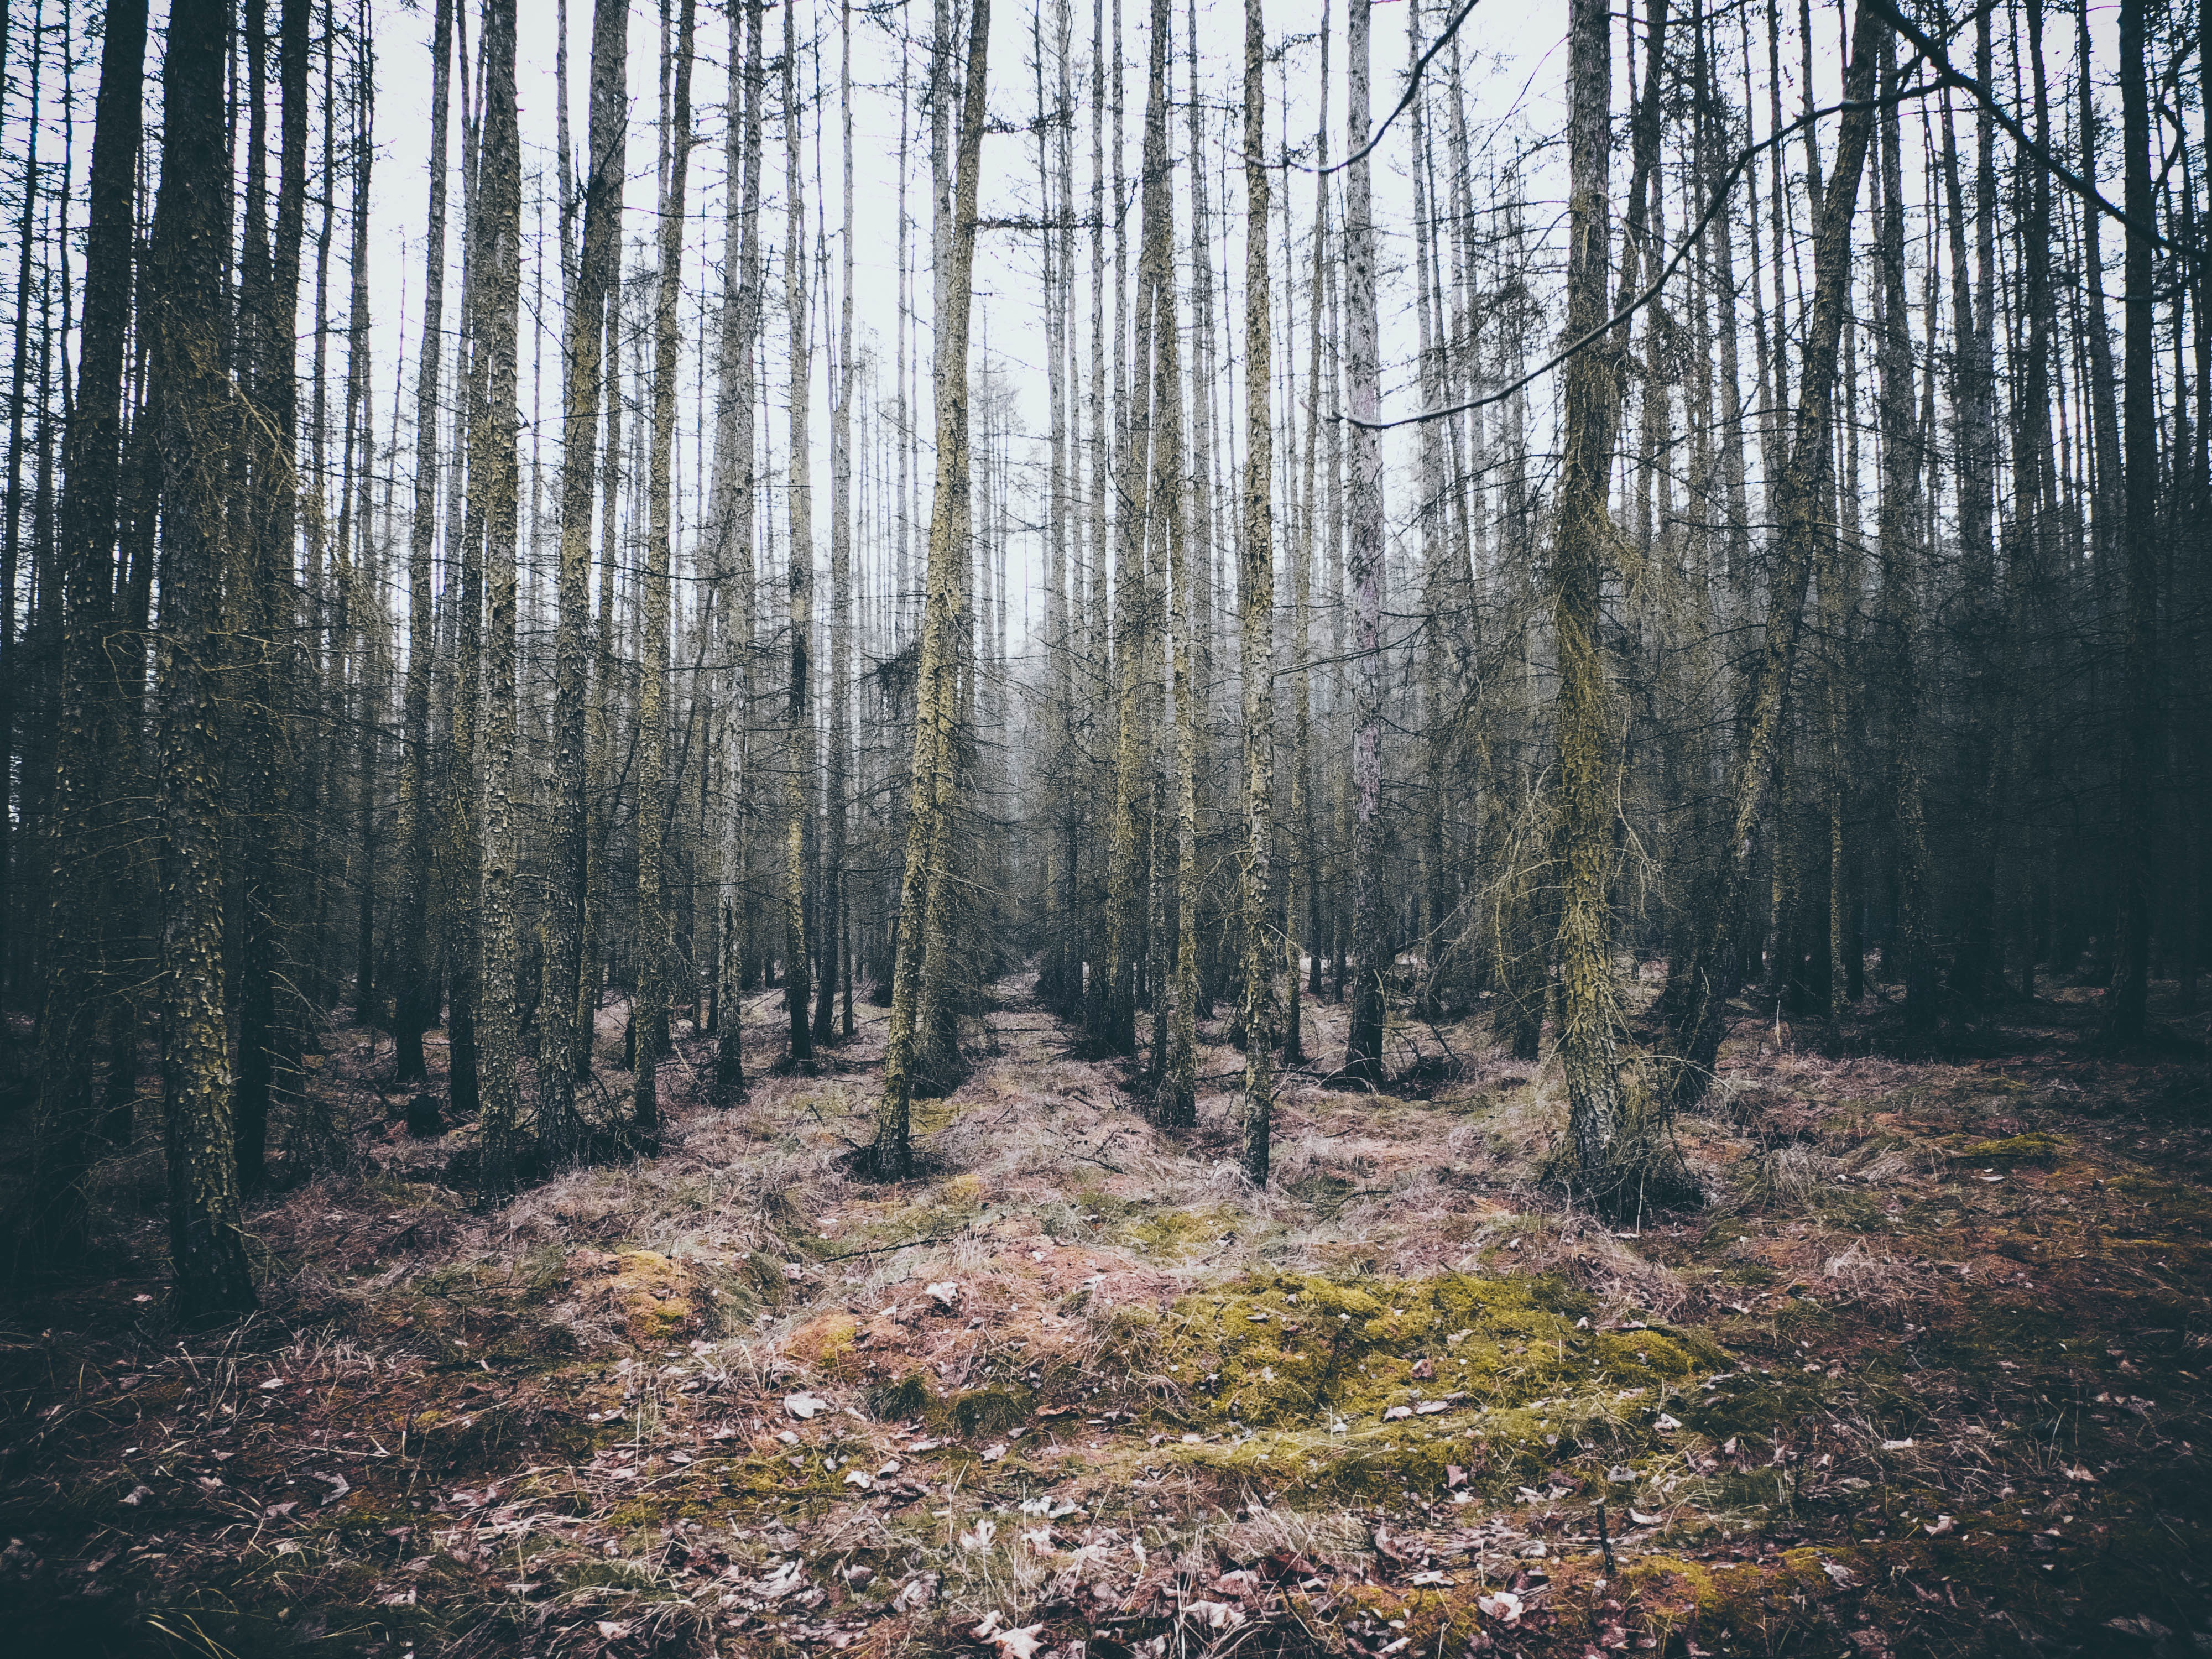
landscape, tree, nature, forest, wilderness, plant, sunlight, leaf, autumn, season, spruce, deciduous, wetland, woodland, habitat, ecosystem, biome, natural environment, geographical feature, atmospheric phenomenon, woody plant, temperate broadleaf and mixed forest, temperate coniferous forest, land plant